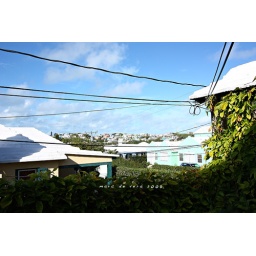
colorful houses in Bermuda